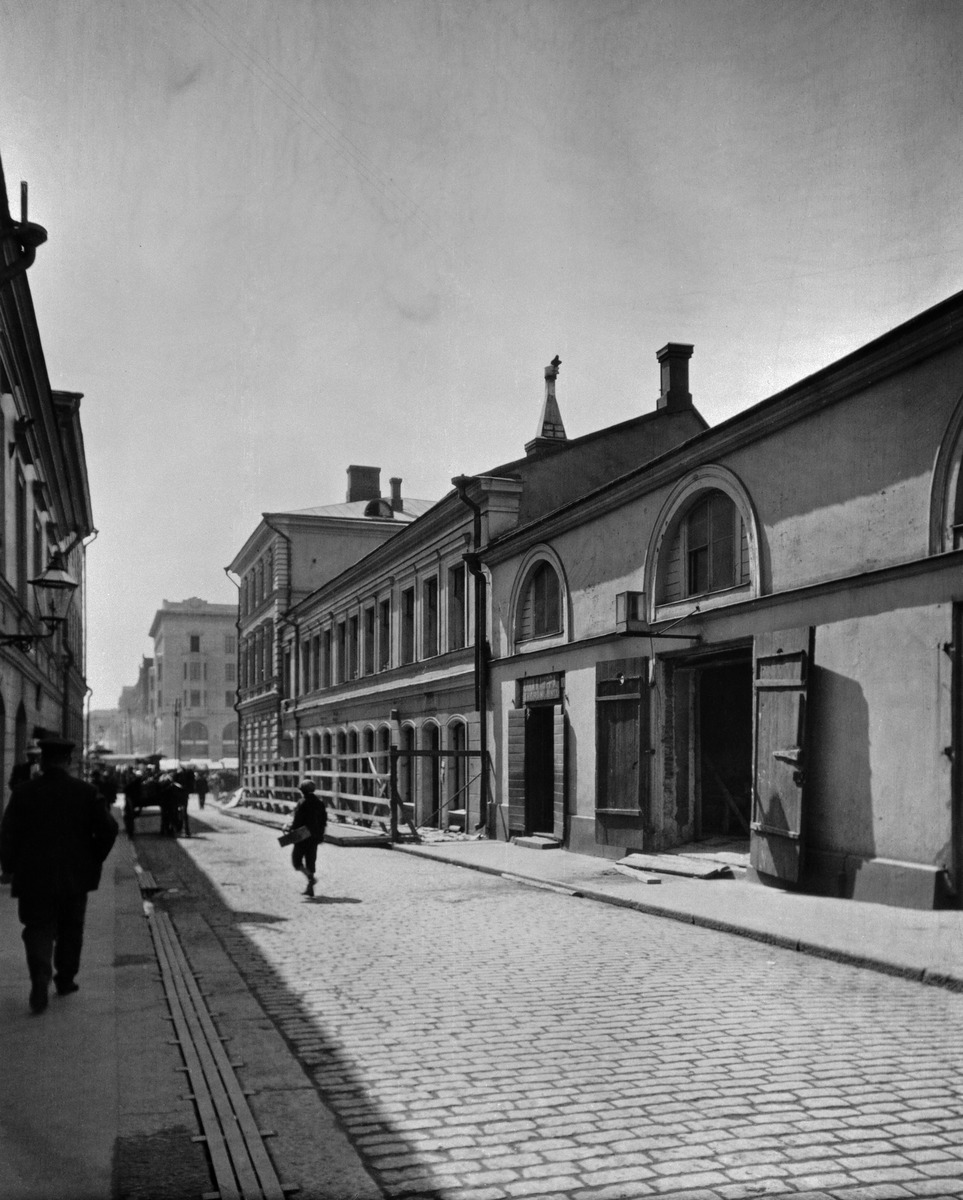
Sofiankatu 2 - 4
sisällön kuvaus: Sofiankatu 2 - 4. mustavalkoinen
Kuvaaja: Rosenbröijer, A.E., valokuvaaja
Ajankohta: kuvausaika 1910 -luku
Paikka: Suomi, Uusimaa, Helsinki, Kruununhaka Helsinki, Sofiankatu 2-4
Aiheet: rakennukset julkiset rakennukset kivirakennukset, jalankulkijat, rakentaminen, telineet